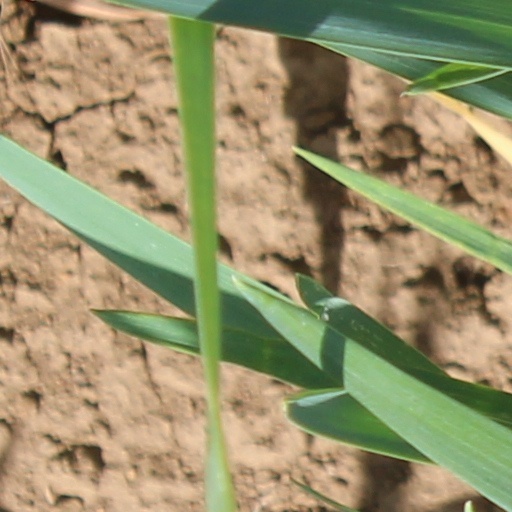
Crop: wheat